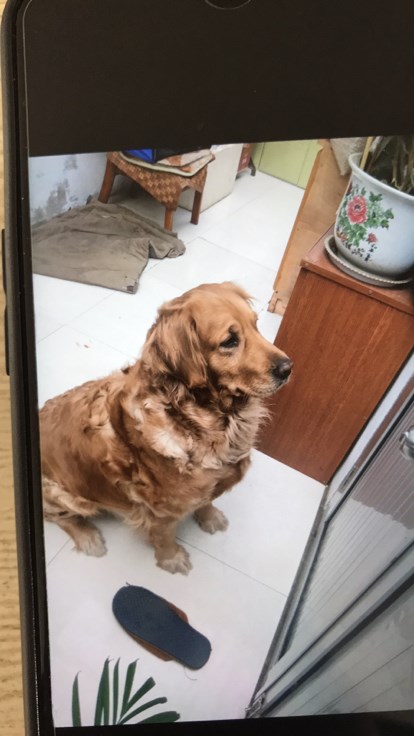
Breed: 5355-n000126-golden_retriever